Lahore Fort

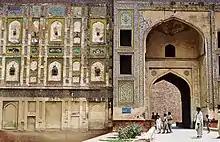
The fort's massive Picture Wall dates from the Jahangir period.

Emperor Jahangir first mentions his alterations to the fort in 1612 when describing the Maktab Khana. Jahangir also added the Kala Burj pavilion, which features European-inspired angels on its vaulted ceiling. British visitors to the fort noted Christian iconography during the Jahangir period, with paintings of the Madonna and Jesus found in the fort complex. In 1606, Guru Arjan of the Sikh faith was imprisoned at the fort before his death.